Pouya Idani

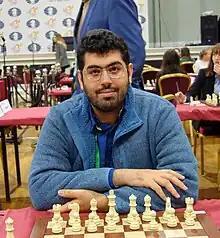
Idani in 2023

Pouya Idani (born 22 September 1995) is an Iranian chess player. He was awarded the title of Grandmaster (GM) by FIDE in 2014. He won the World U18 chess Championship in 2013. He is the 2nd best chess player in Iran (as of June 2021).